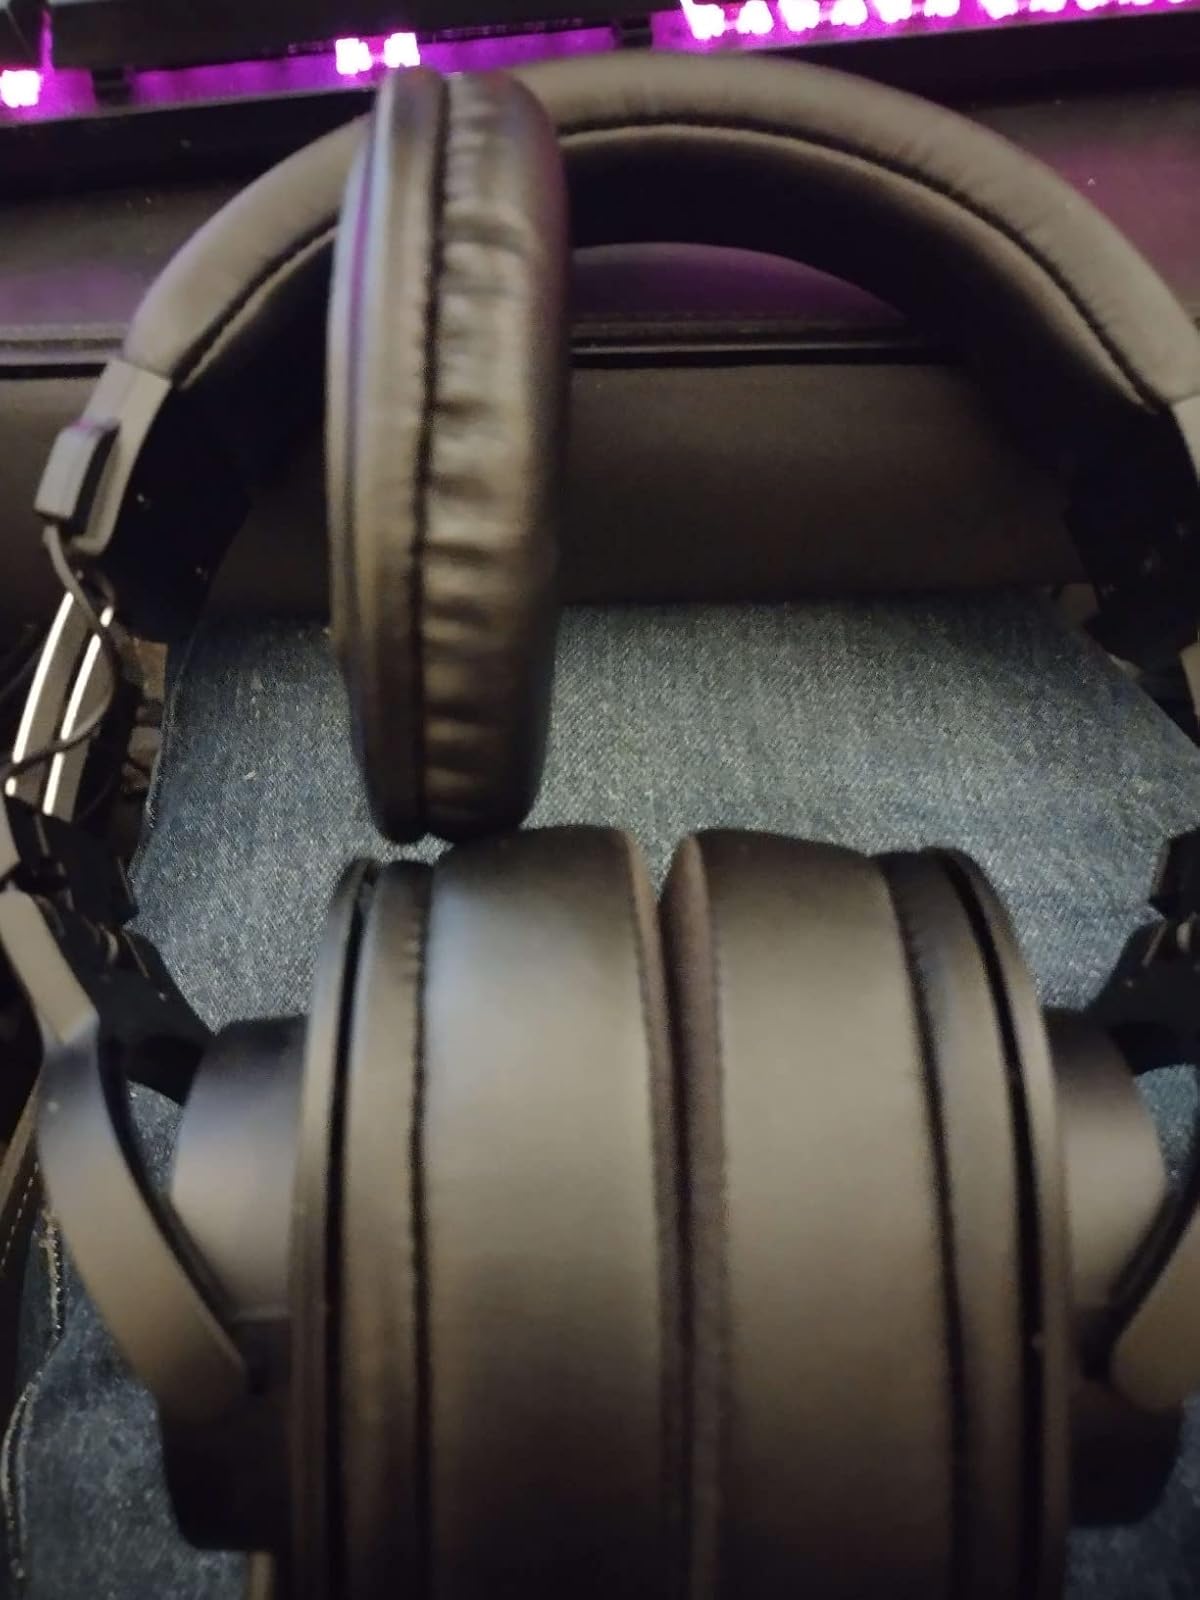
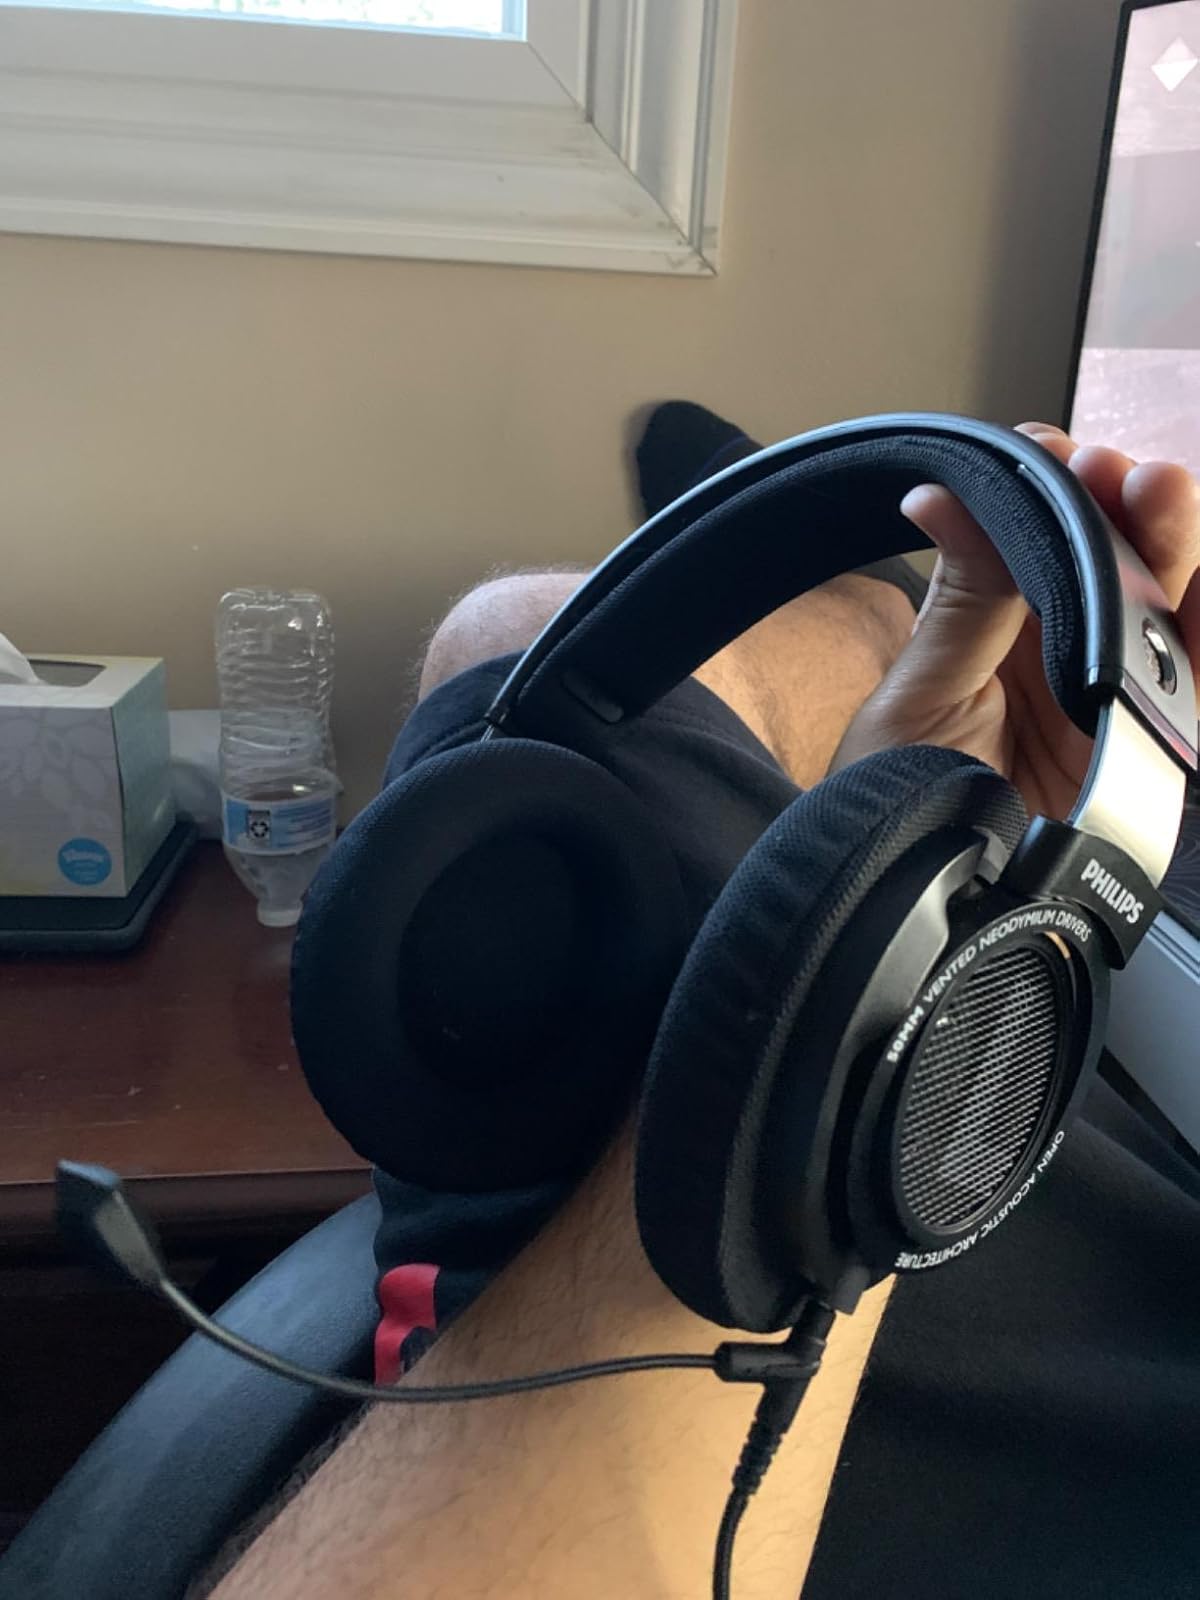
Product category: headphones
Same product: no